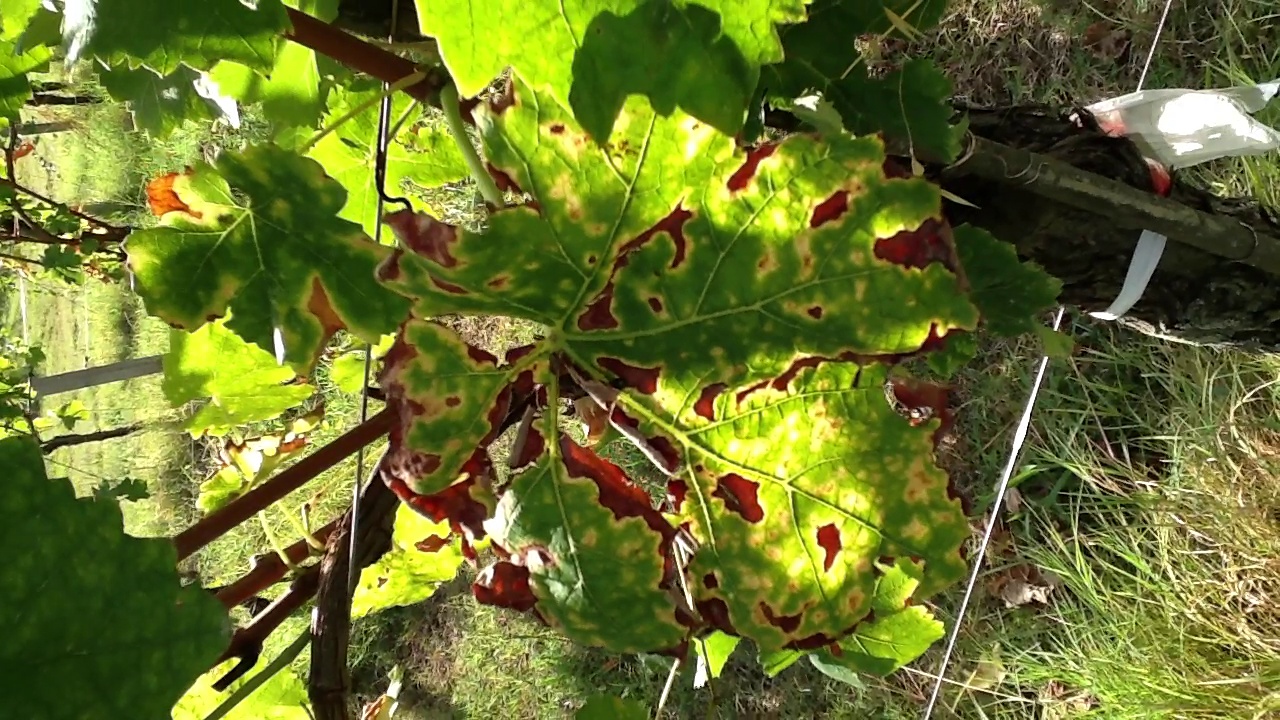
Label: esca